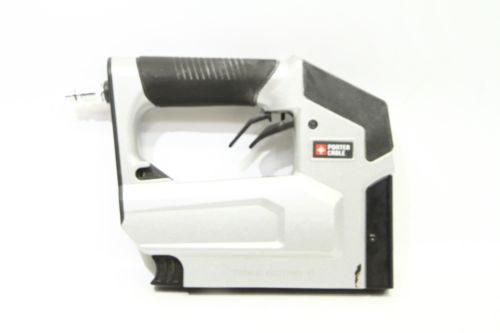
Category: stapler